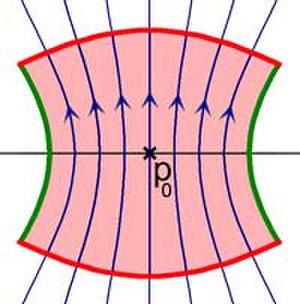
Illustration d'une boîte à flots, utilisée pour l'étude locale d'un flot associé à une équation différentielle.
En mathématiques, le théorème du redressement d'un flot est un résultat de géométrie différentielle qui s'applique à un champ vectoriel. Il est l'un des théorèmes usuels en géométrie différentielle. Le théorème indique qu'un champ vectoriel suffisamment régulier se comporte localement comme un champ vectoriel constant.